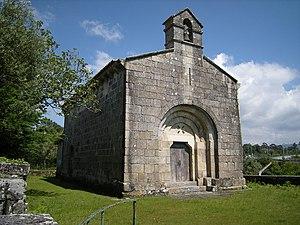
Cet article recense les monuments nationaux du district de Viana do Castelo, au Portugal.